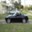
Label: automobile